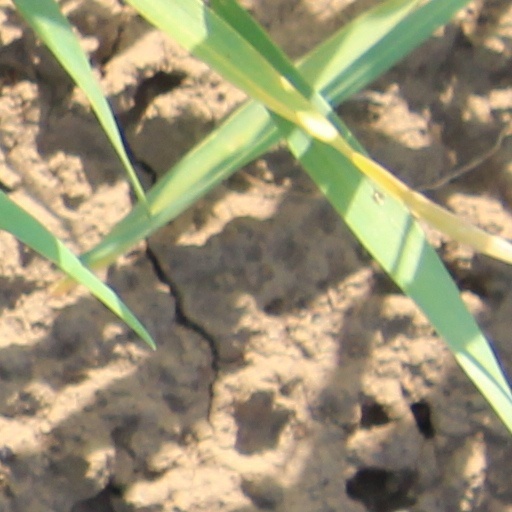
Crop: wheat